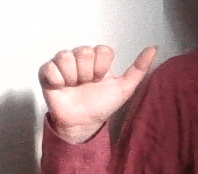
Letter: dhad